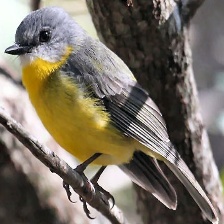
Species: EASTERN YELLOW ROBIN
Scientific name: EOPSALTRIA AUSTRALIS
ImageNet parent category: robin